Moving parts

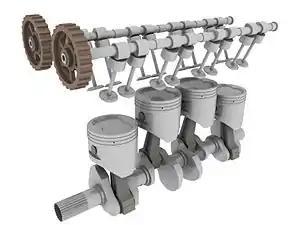
A model of an engine's moving parts

Machines include both fixed and moving parts. The moving parts have controlled and constrained motions.